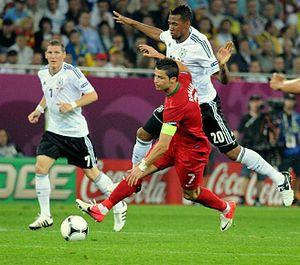
Jérôme Agyenim Boateng est un footballeur international allemand né le 3 septembre 1988 à Berlin. Il joue au poste de défenseur central au Bayern Munich.